Nikolay Nenovsky

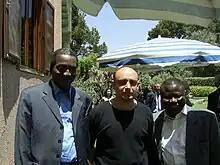
Nikolay Nenovsky with representatives from the National Bank of Rwanda in 2005

Peter Chobanov (Ph.D. thesis – Systemic risk, University of National and World Economy, Sofia, 2005), Chairman of the Financial Supervision Commission, Gerguana Mihaylova (financial system in transition, University of National and World Economy, 2007), Deputy President of National Statistical Institute, Darina Koleva (exchange rate regimes, co-tutelle, University of Orleans, France, 2006), Financial Supervision Commission – Head of the Office of the chairman, Desislava Tocheva (currency boards, co-tutelle, University of Orleans, France, 2004), Professor of Finance and Accounting, IFAG, Sofia, Katerina Vojcheska, Research Fellow III degree, Bulgarian Academy of Science, Souleymane Ndao, Institut des Politiques Publiques, Dakar, Senegal, Hicham Hachem, Council for Development & Reconstruction, CNAM Beyrouth. Wissam Samia, University of Picardie Jules Verne, France, 2021, PhD thesis subject: "Le Leadership institutionnel, vers un leadership